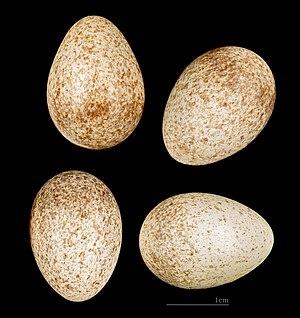
L'Ammomane isabelline est une espèce de passereaux appartenant à la famille des Alaudidae.